Crime in Addis Ababa

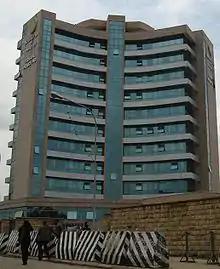
Headquarter of the Ethiopian Federal Police in Addis Ababa

Snatch theft such mobile purse snatching is common. According to Central Statistical Authority 2015 census, the total unemployment rate in Addis Ababa was 21.2% of which male accounting for 14.4% and females 28.6%.